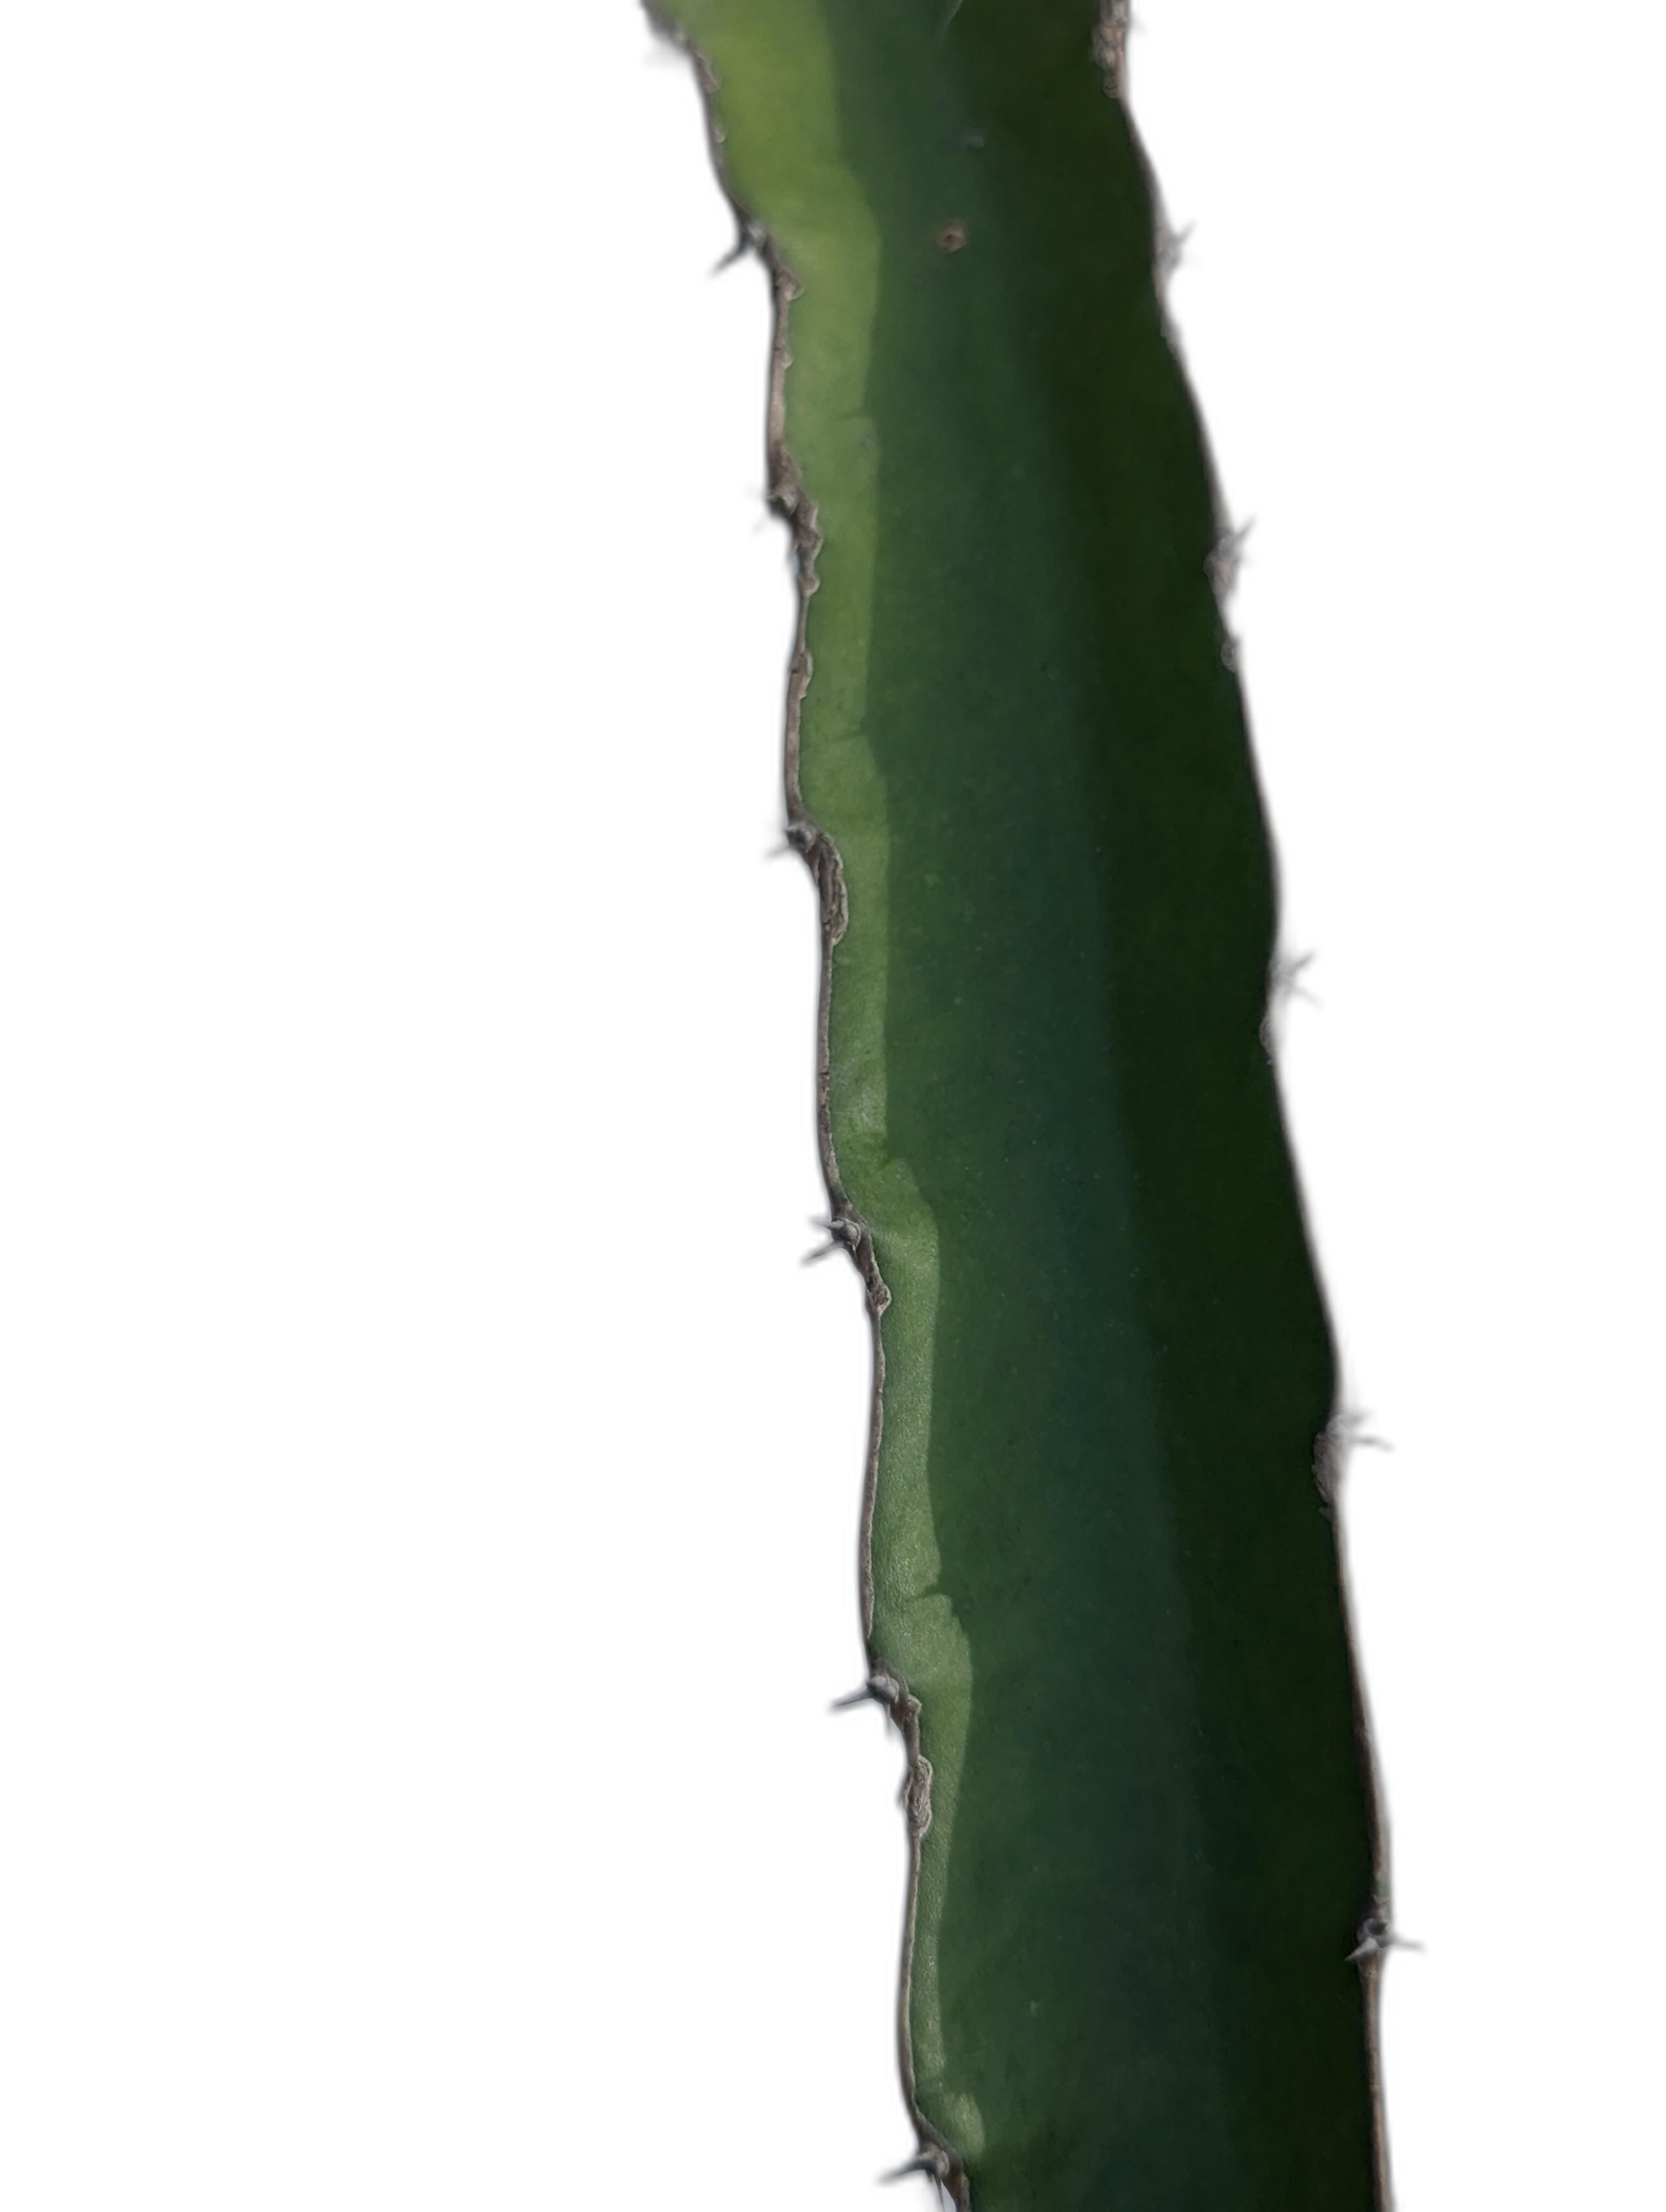
Label: Good leaf